Pioneer Oil Refinery

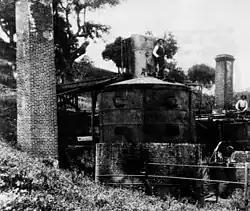
Pioneer Oil Refinery in 1880

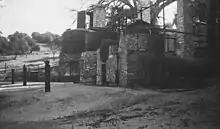
Pioneer Oil Refinery

The Pioneer Oil Refinery was the first successful oil refinery in California, built in 1876 off Pine Street in Newhall, Santa Clarita, California. The Pioneer Oil Refinery was designated a California Historic Landmark (No.172) on March 6, 1935. Pioneer Oil Refinery is the oldest existing refinery in the world. The Lang Southern Pacific Station railroad line served the refinery. In 2020, the refinery was added to the National Register of Historic Places; it is the only site on the National Register of Historic Places within the city of Santa Clarita.